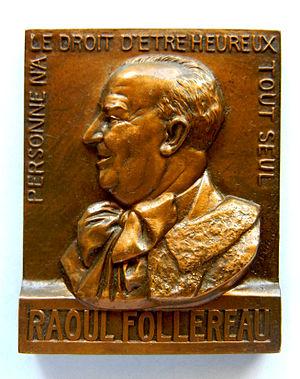
Médaille Raoul FOLLEREAU (1903-1977), Journée mondiale des lépreux. Graveur E.J. BELLONI. Recto
Raoul Follereau, né le 17 août 1903 à Nevers et mort le 6 décembre 1977 à Paris, est un écrivain et journaliste français, créateur de la journée mondiale de lutte contre la lèpre et fondateur de l’œuvre connue aujourd’hui en France sous le nom de Fondation Raoul-Follereau, qui lutte contre la lèpre et la pauvreté et promeut l’accès à l’éducation.